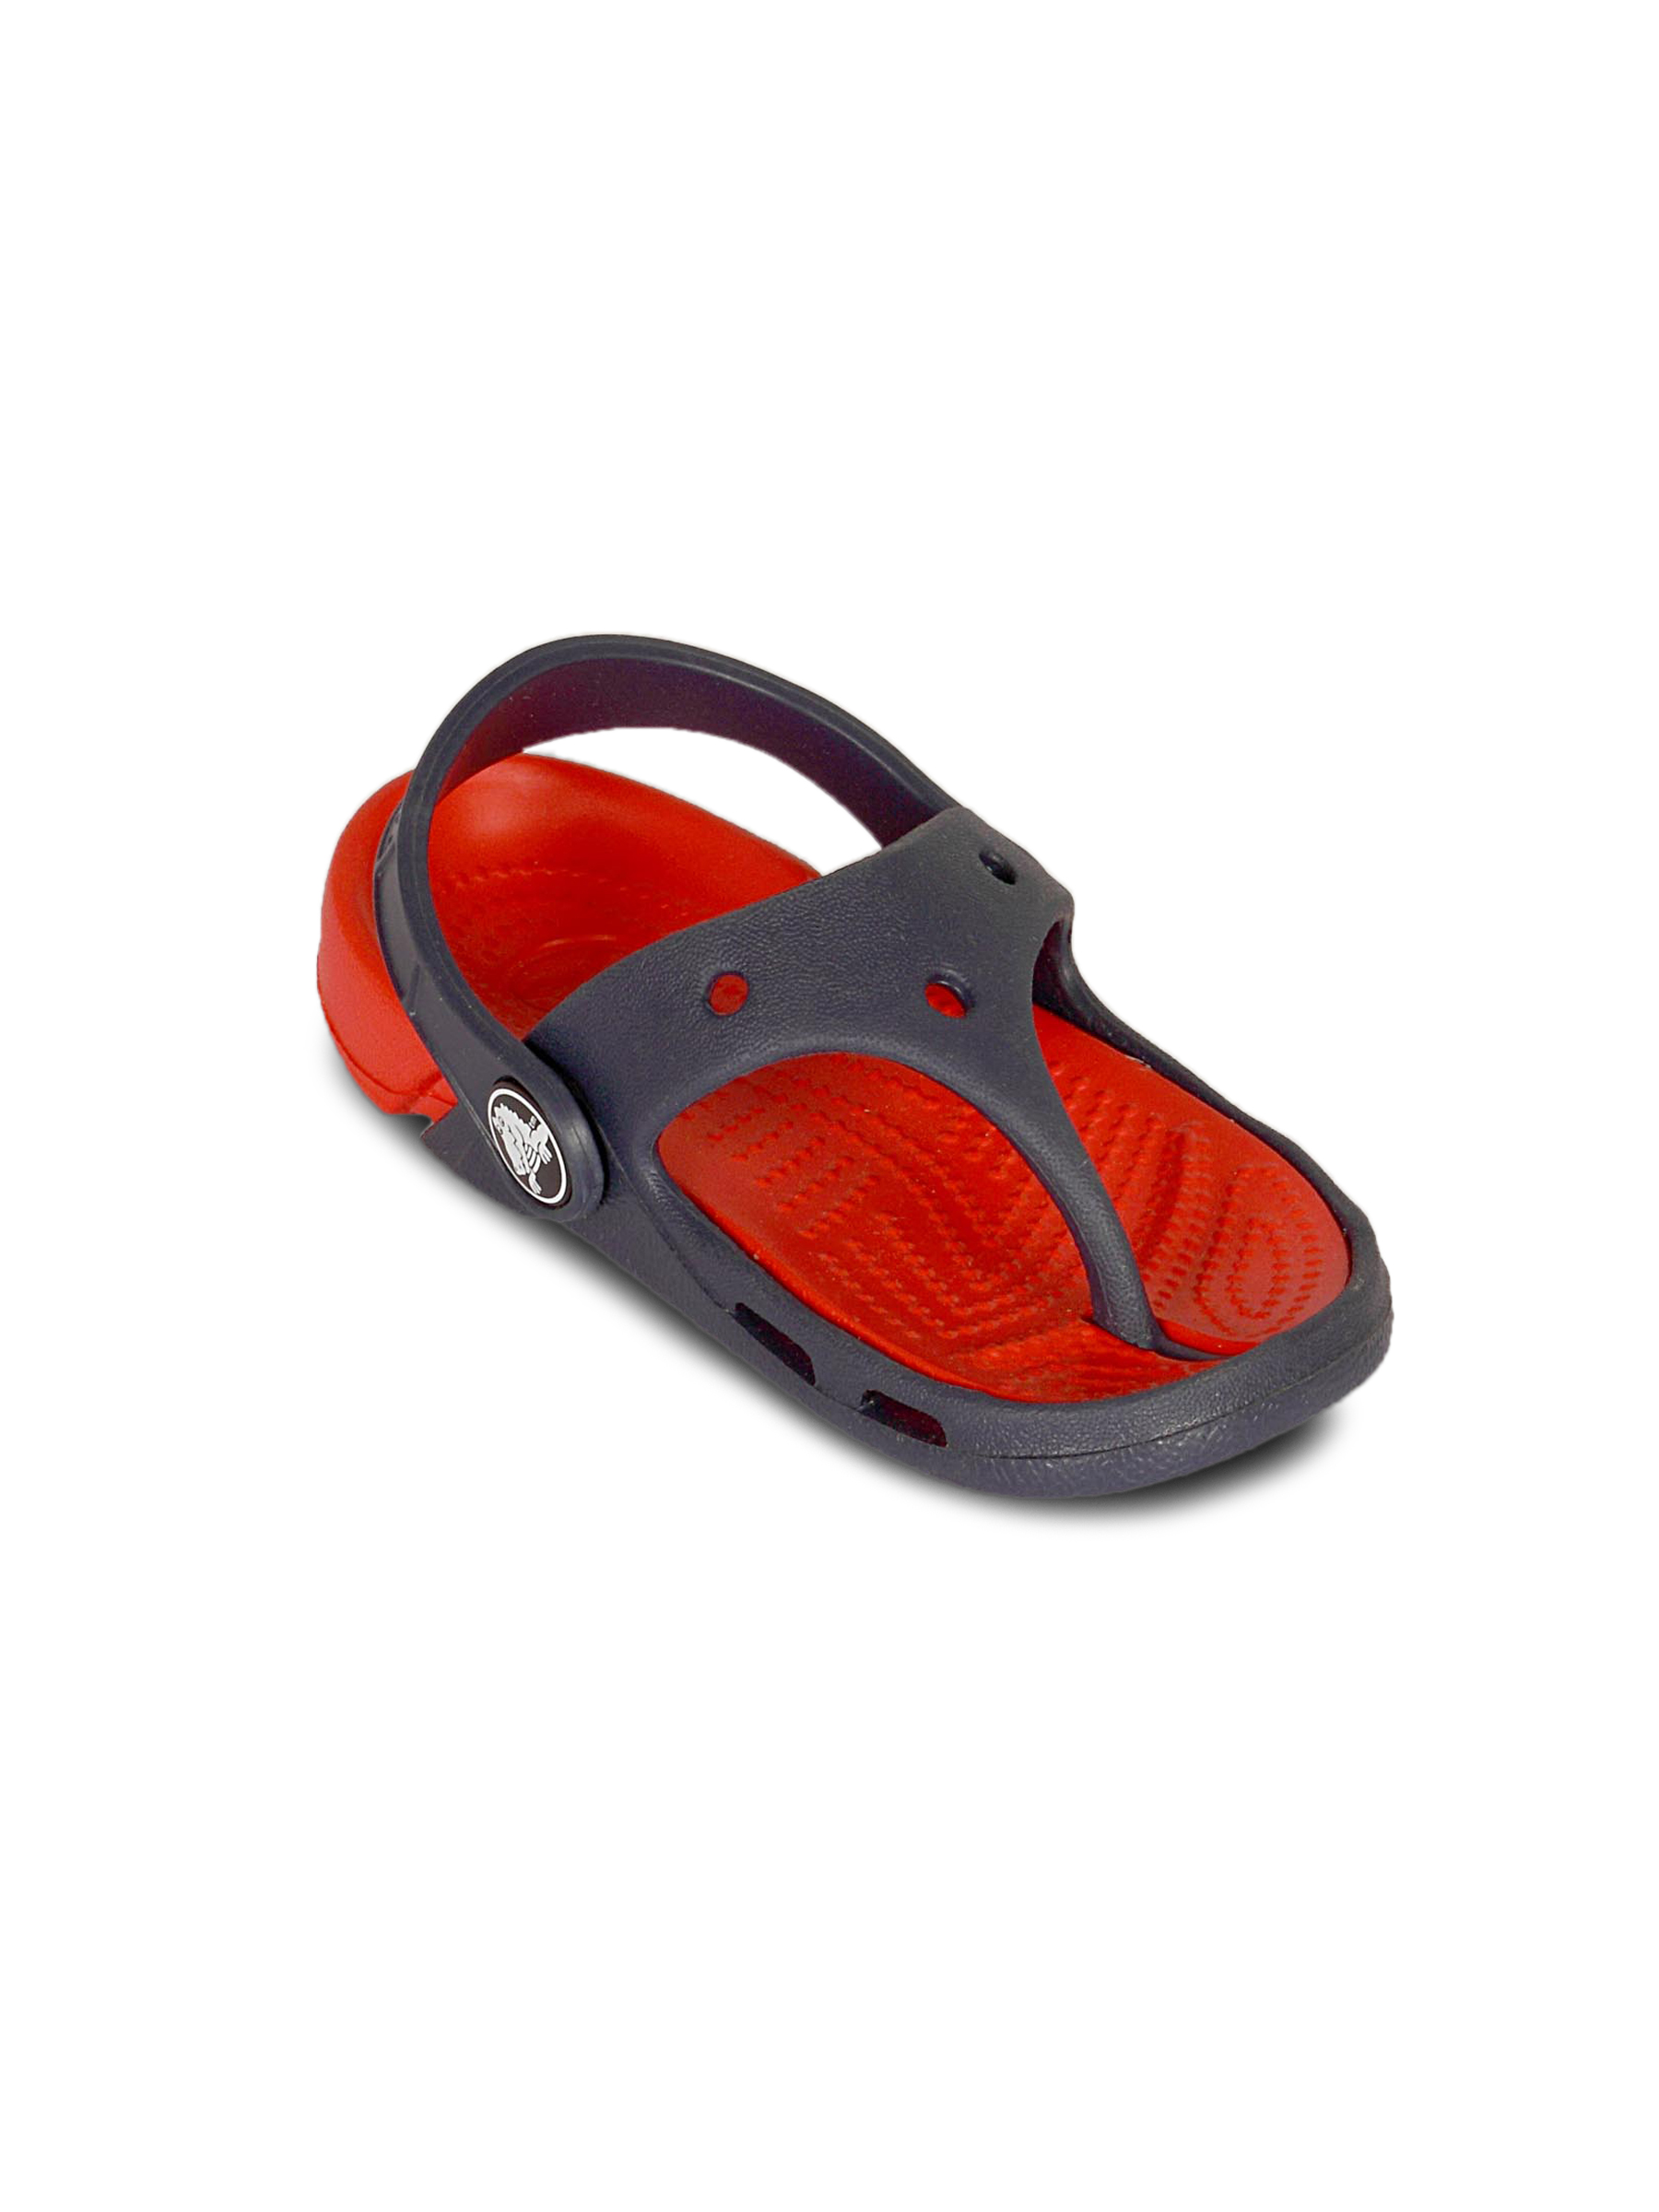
Crocs Kid's Electro Flip Navy Red Kidswear
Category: Footwear / Flip Flops / Flip Flops
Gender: Unisex
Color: Navy Blue
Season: Summer 2011
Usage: Casual